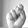
ASL letter: S